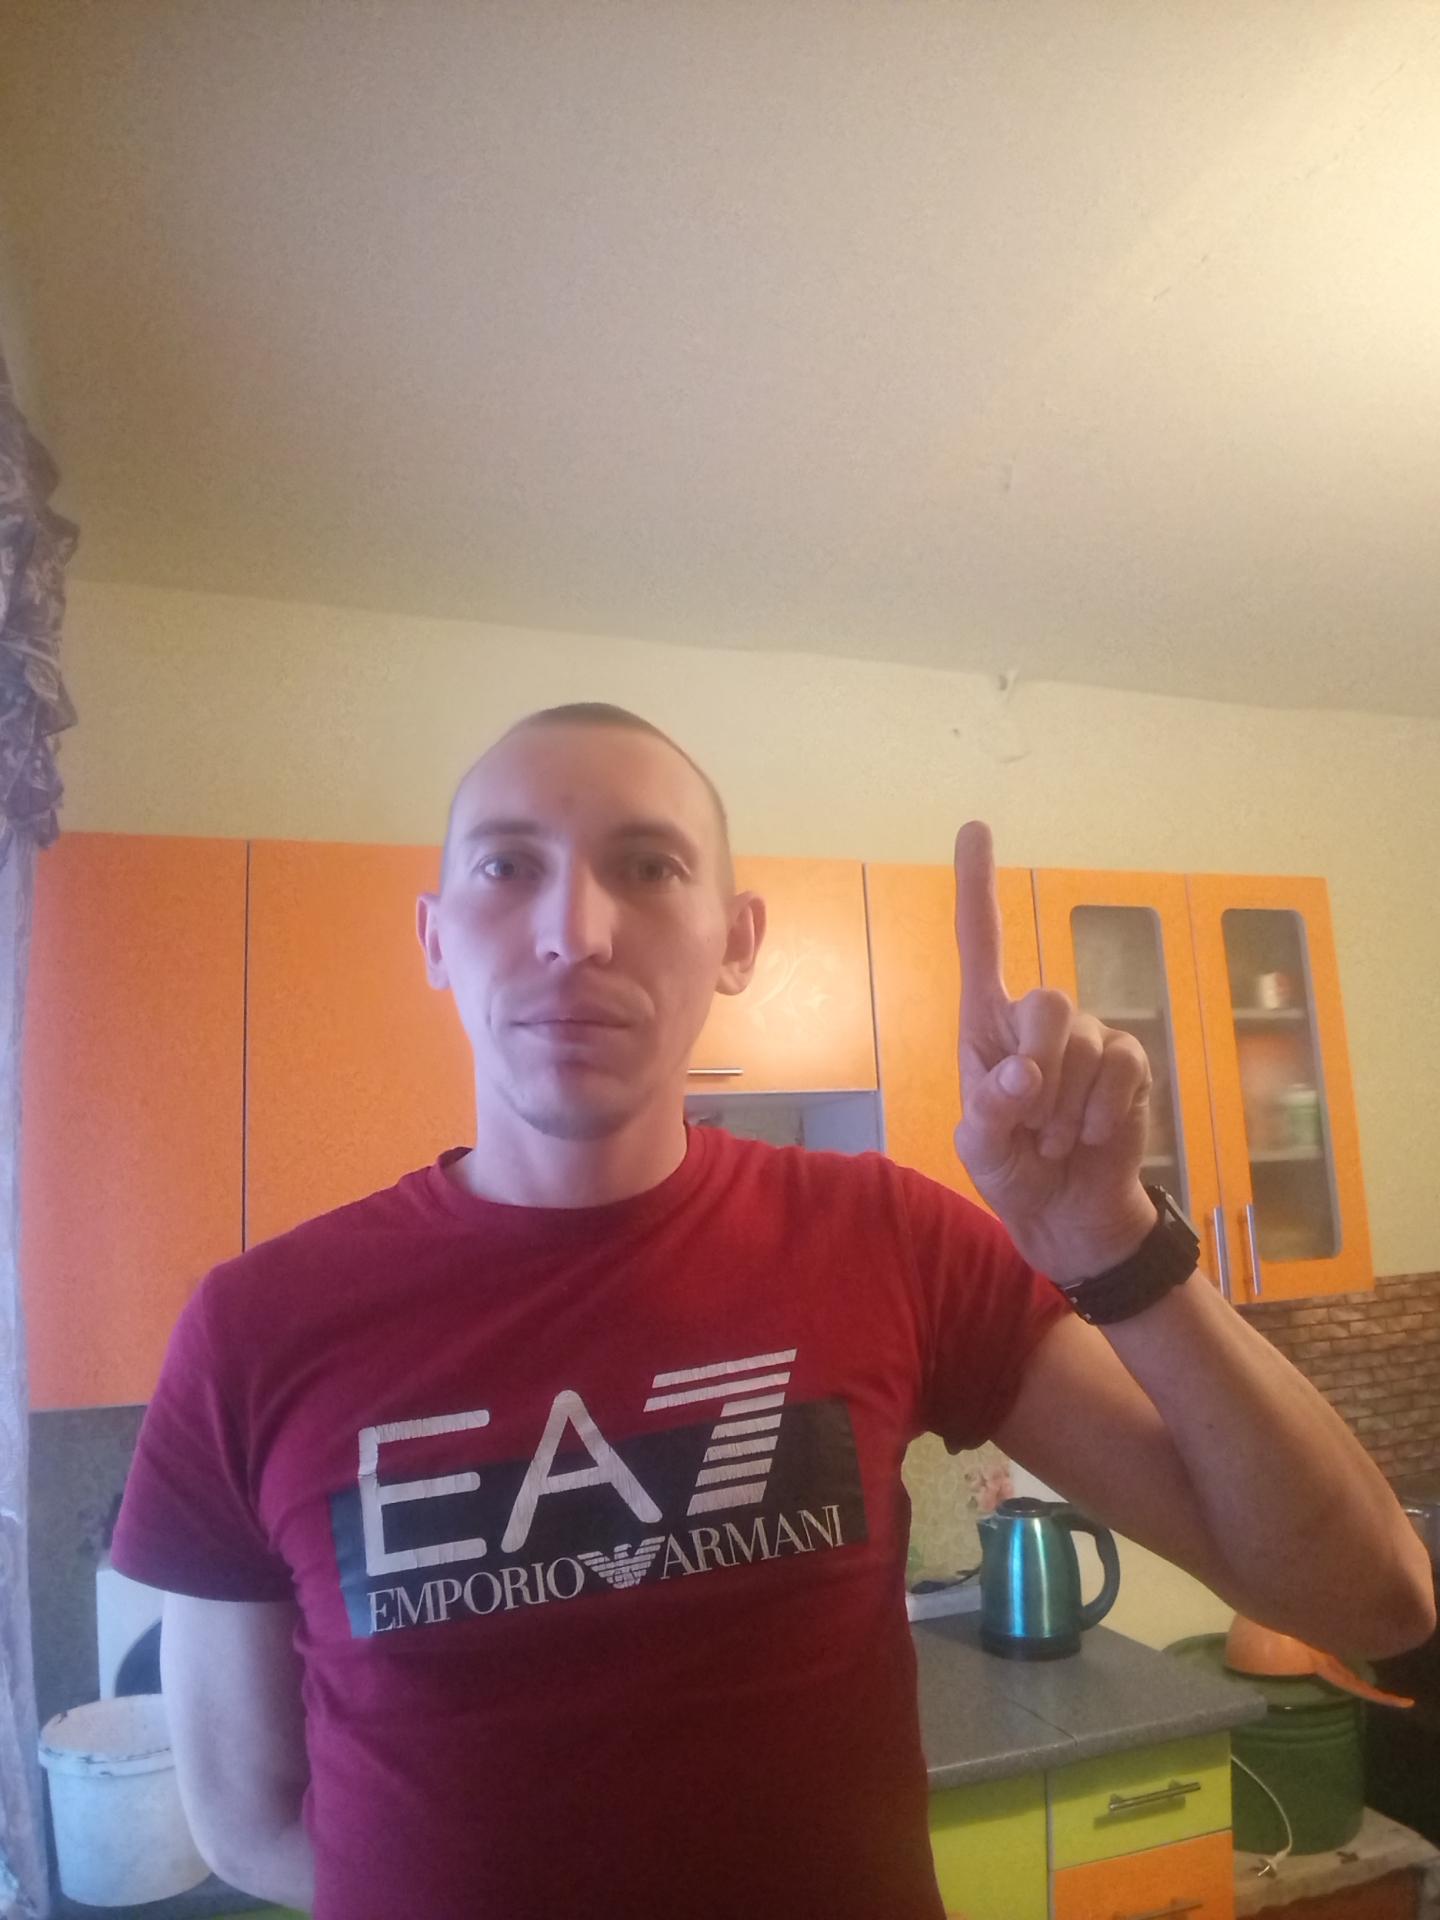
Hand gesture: one